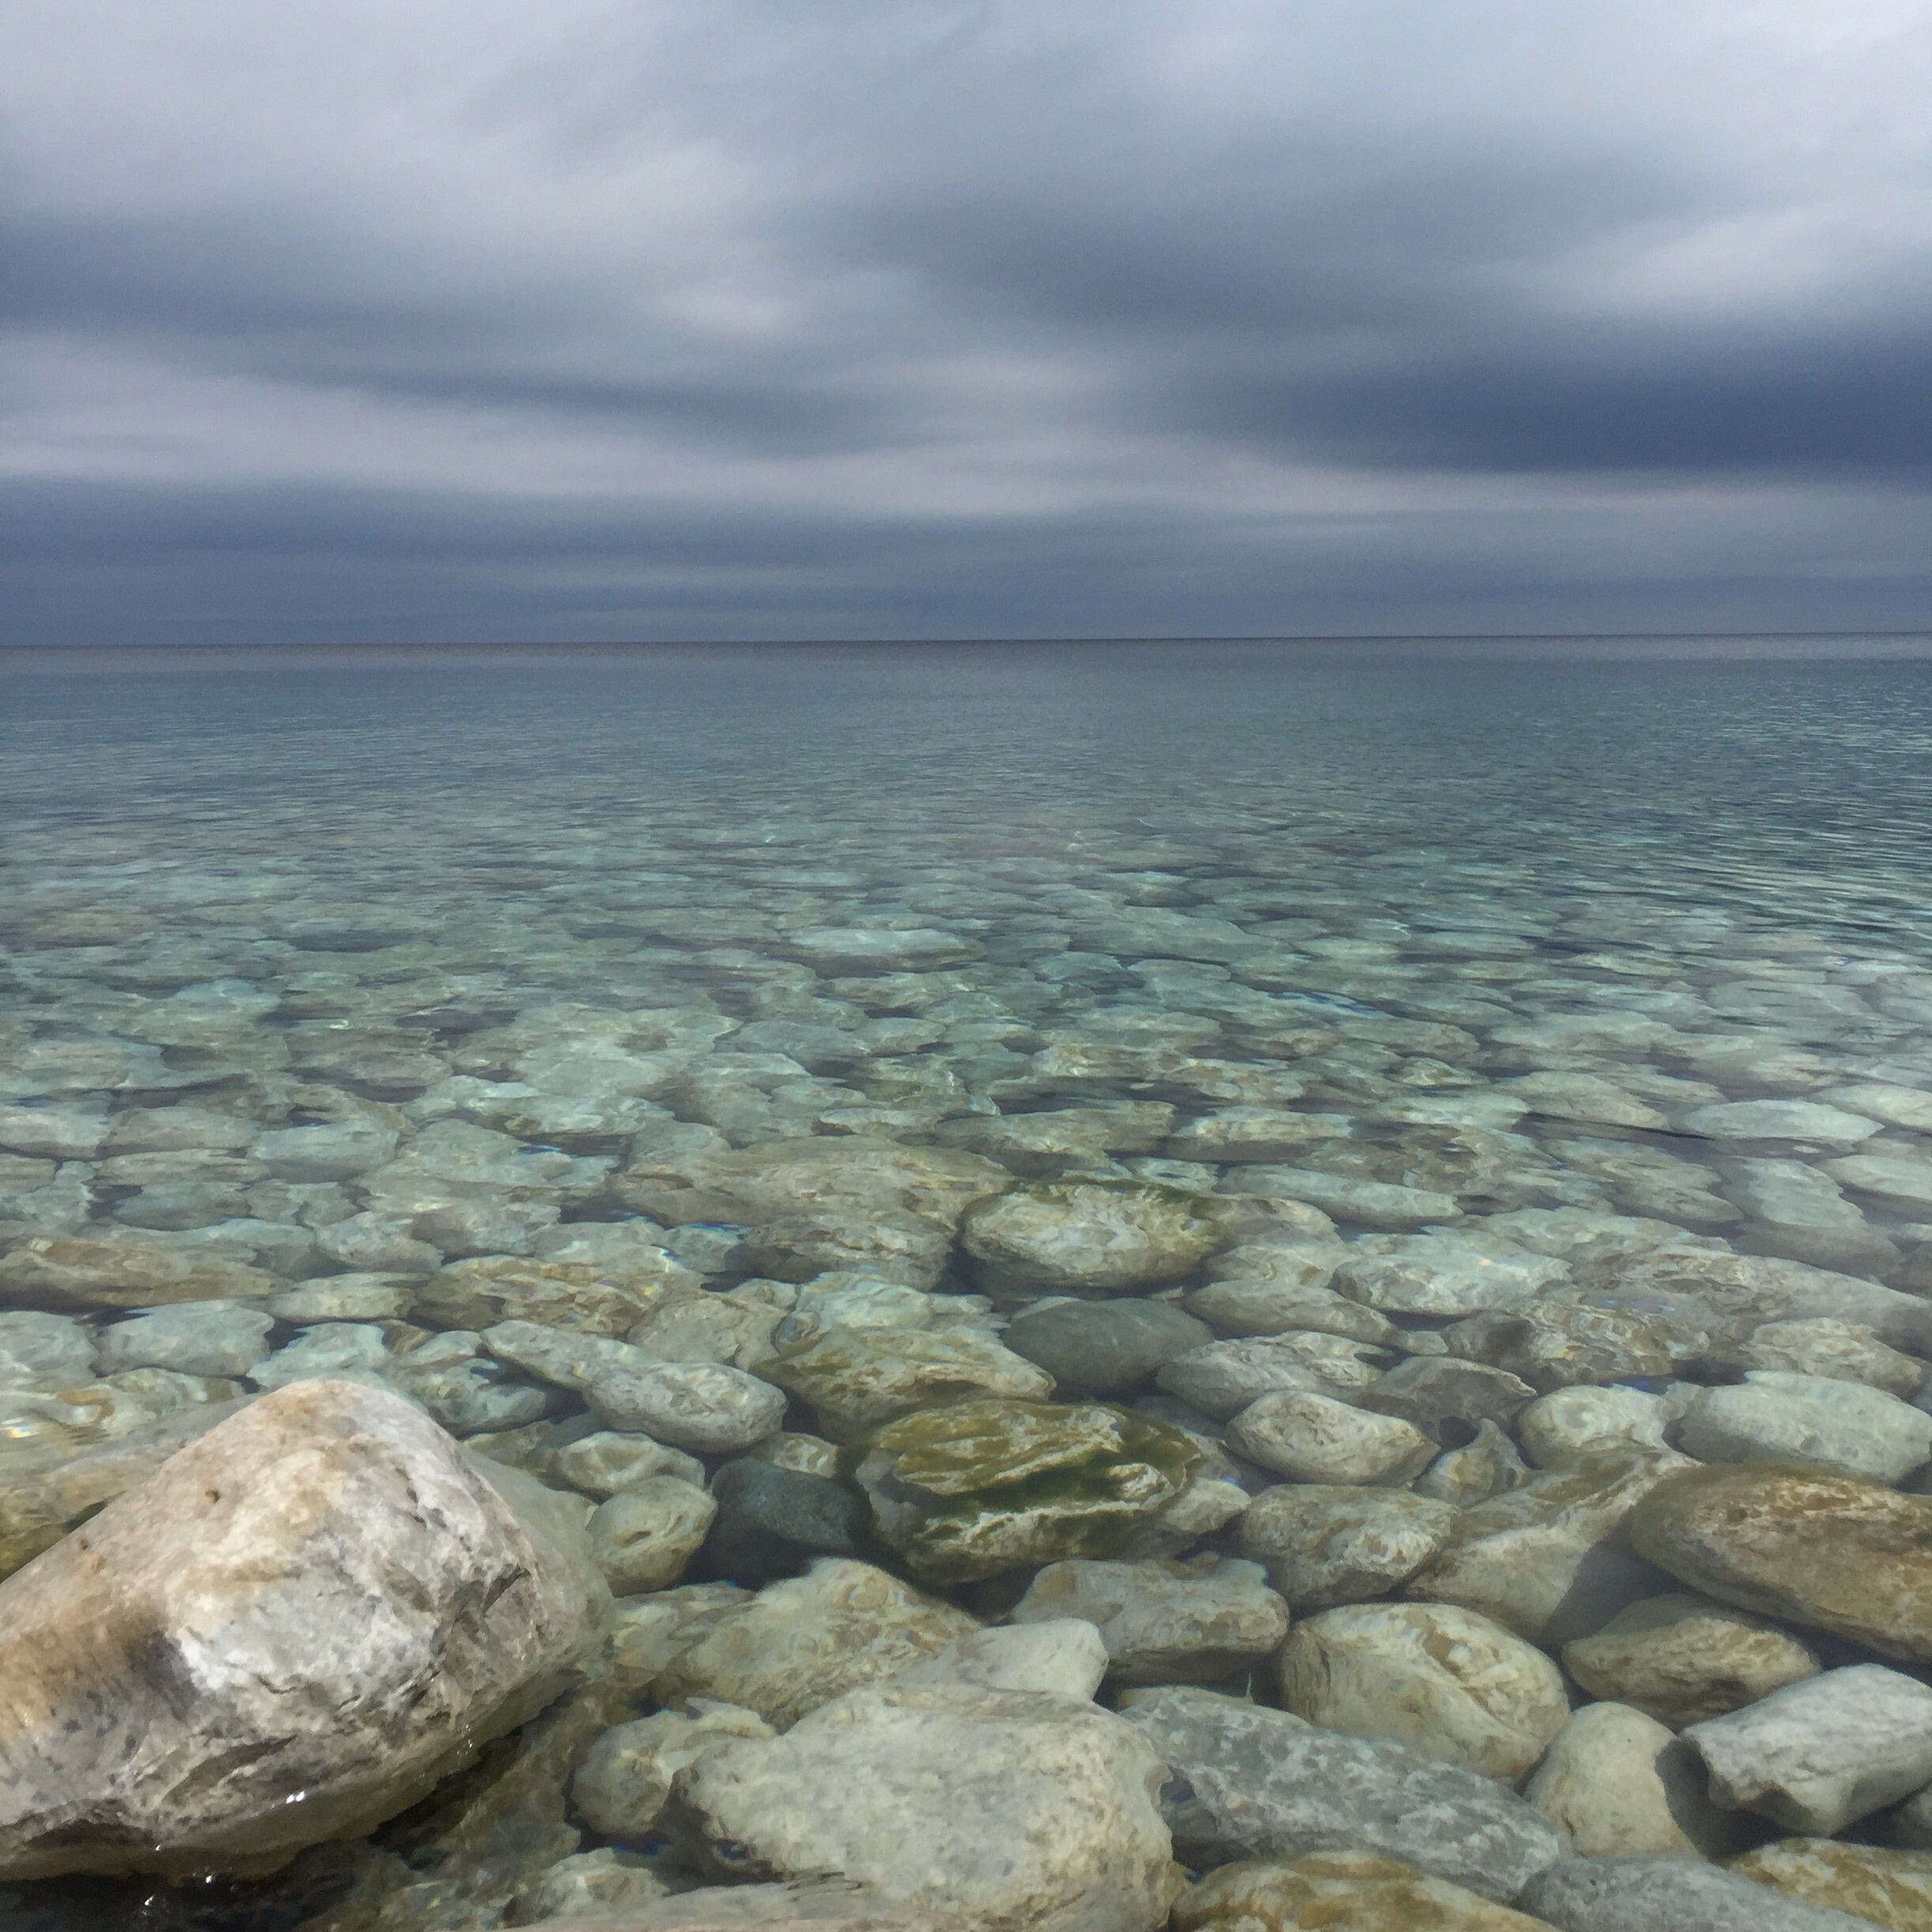
beach, sea, coast, water, sand, rock, ocean, horizon, cloud, shore, wave, adventure, coastal, travel, explore, swim, paradise, bay, material, body of water, life, surface, beauty, scene, wanderlust, visit, cape, warmth, wind wave